Ashurst Gilbert

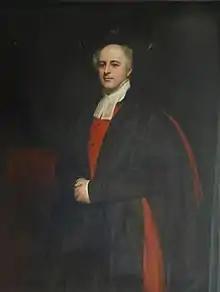

Ashurst Turner Gilbert (14 May 1786 – 21 February 1870) was an English churchman and academic, Principal of Brasenose College, Oxford, from 1822 and bishop of Chichester.